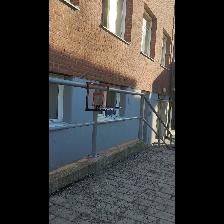
Label: NonHuman